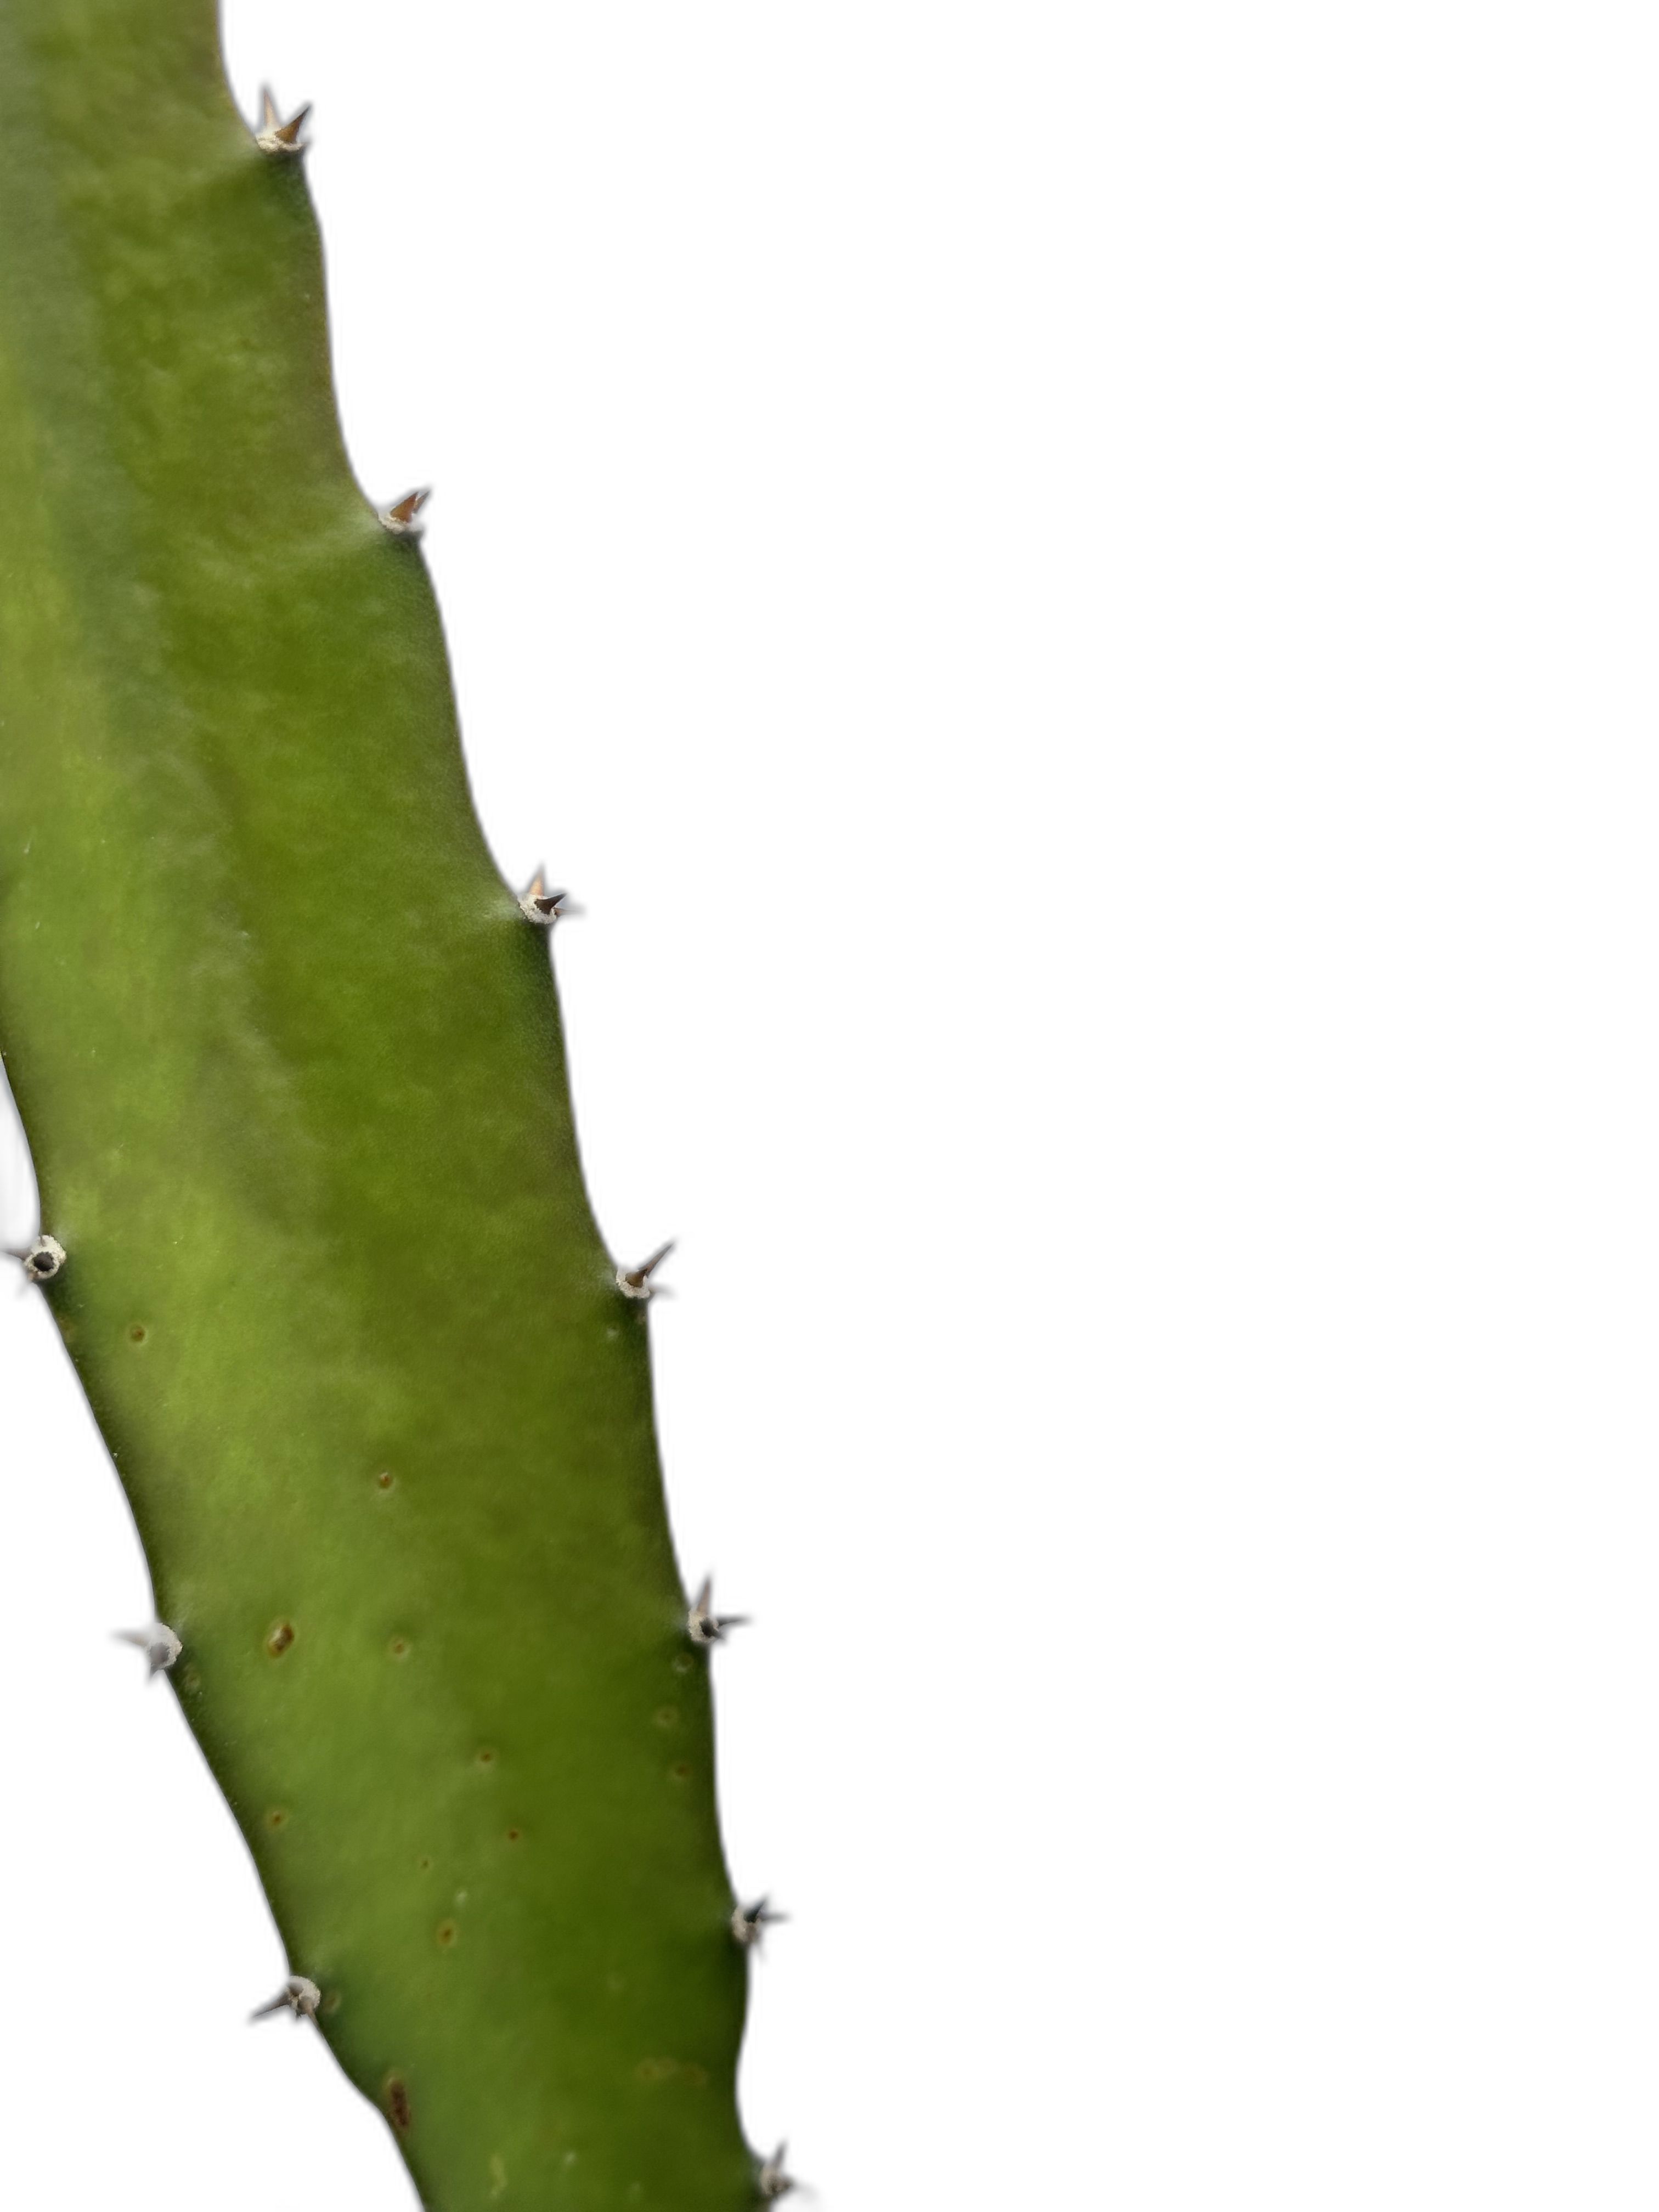
Label: Good leaf